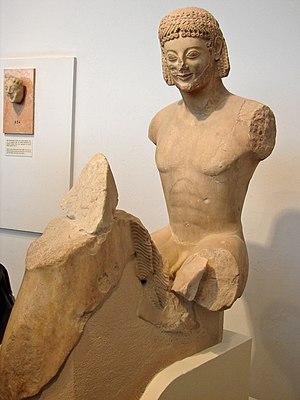
L’acropole d'Athènes est un plateau rocheux calcaire s'élevant au centre de la ville d'Athènes à laquelle elle a longtemps servi de citadelle, de l'Athènes antique à l'occupation ottomane, ainsi que de sanctuaire religieux durant l'Antiquité. Inscrite au patrimoine mondial de l'UNESCO, l'Acropole est actuellement un des sites touristiques les plus visités du monde.
Le département des antiquités grecques, étrusques et romaines du Louvre est l'un des huit départements du musée du Louvre. Il abrite une des plus grandes et des plus célèbres collections d'art antique du monde, avec des chefs d'œuvre universellement renommés, et renferme également la plus grande collection mondiale de céramique grecque.
Le Cavalier Rampin est une statue grecque antique de l'époque archaïque, vers 550 av. J.-C., en marbre, représentant un homme chevauchant. Elle présente d'importantes lacunes : le musée du Louvre conserve la tête et le musée de l'Acropole d'Athènes des parties du corps et du cheval. Son nom lui a été donné en référence à son premier propriétaire, Georges Rampin.